History of U.S. foreign policy, 1897–1913

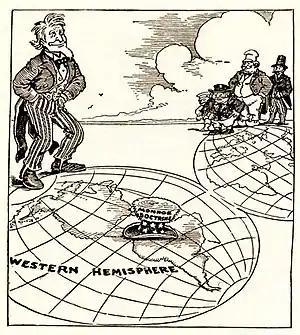
Monroe_doctrine: Europe keep out, 1912 editorial cartoon from "Minneapolis Journal".

McKinley was assassinated in September 1901 and was succeeded by Vice President Theodore Roosevelt. Roosevelt came into office without any particular domestic policy goals, broadly adhering to most Republican positions on economic issues. He had strong views on foreign policy, as he wanted the United States to assert itself as a great power in international relations. Anxious to ensure a smooth transition, Roosevelt convinced the members of McKinley's cabinet, most notably Secretary of State John Hay and Secretary of the Treasury Lyman J. Gage, to remain in office. Another holdover from McKinley's cabinet, Secretary of War Elihu Root, had been a Roosevelt confidante for years, and he continued to serve as President Roosevelt's close ally. Root returned to the private sector in 1904 and was replaced by William Howard Taft, who had previously served as the governor-general of the Philippines. The president confided in Taft and took his advice on many foreign policy issues. After Hay's death in 1905, Roosevelt convinced Root to return to the Cabinet as secretary of state, and Root remained in office until the final days of Roosevelt's tenure.